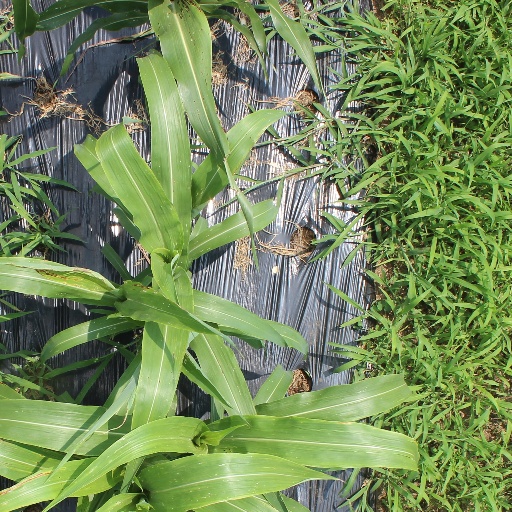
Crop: sorghum